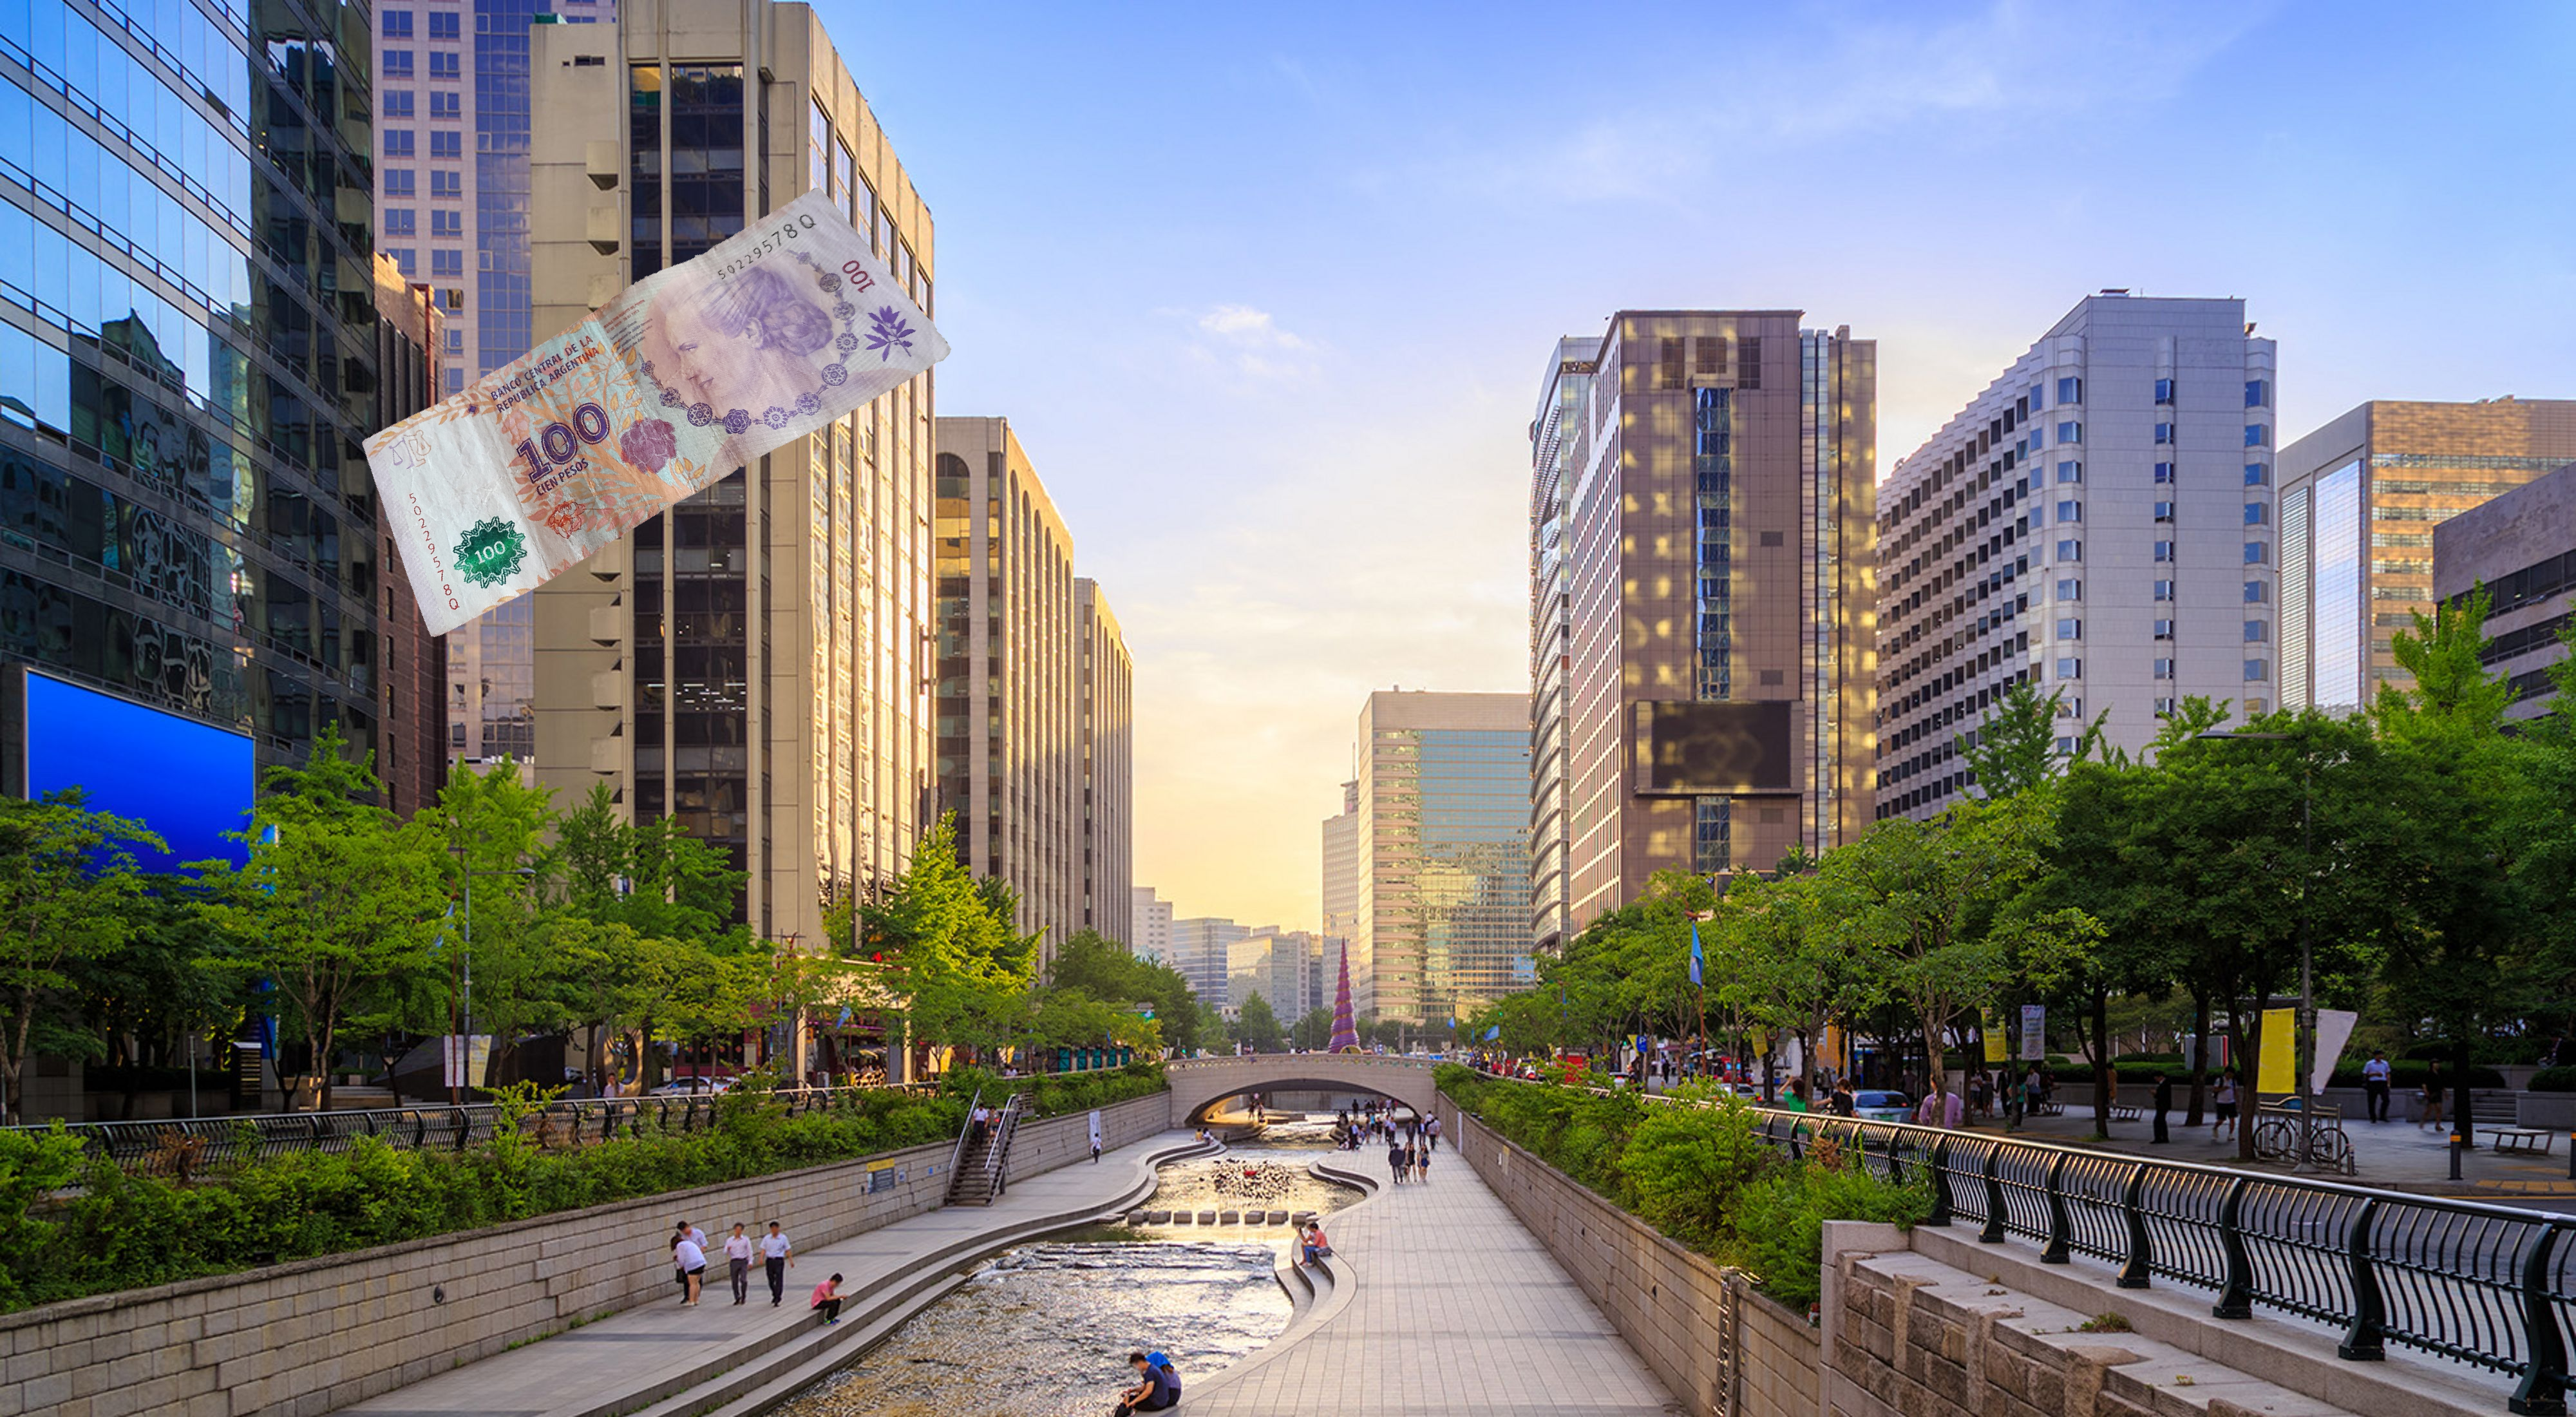
Denominación: 100